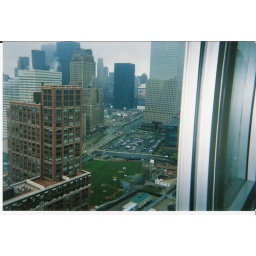
A view of ground zero from a building nearby in May 2003.